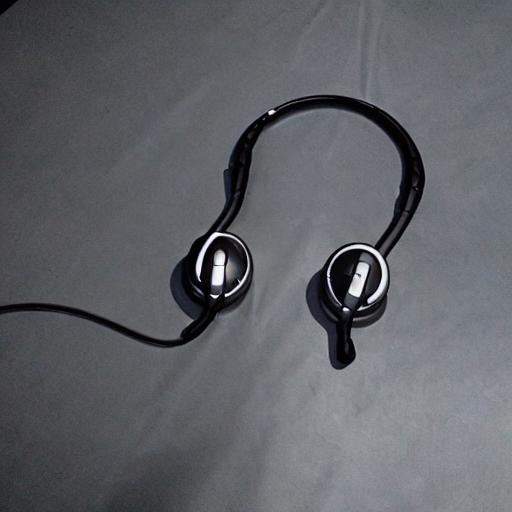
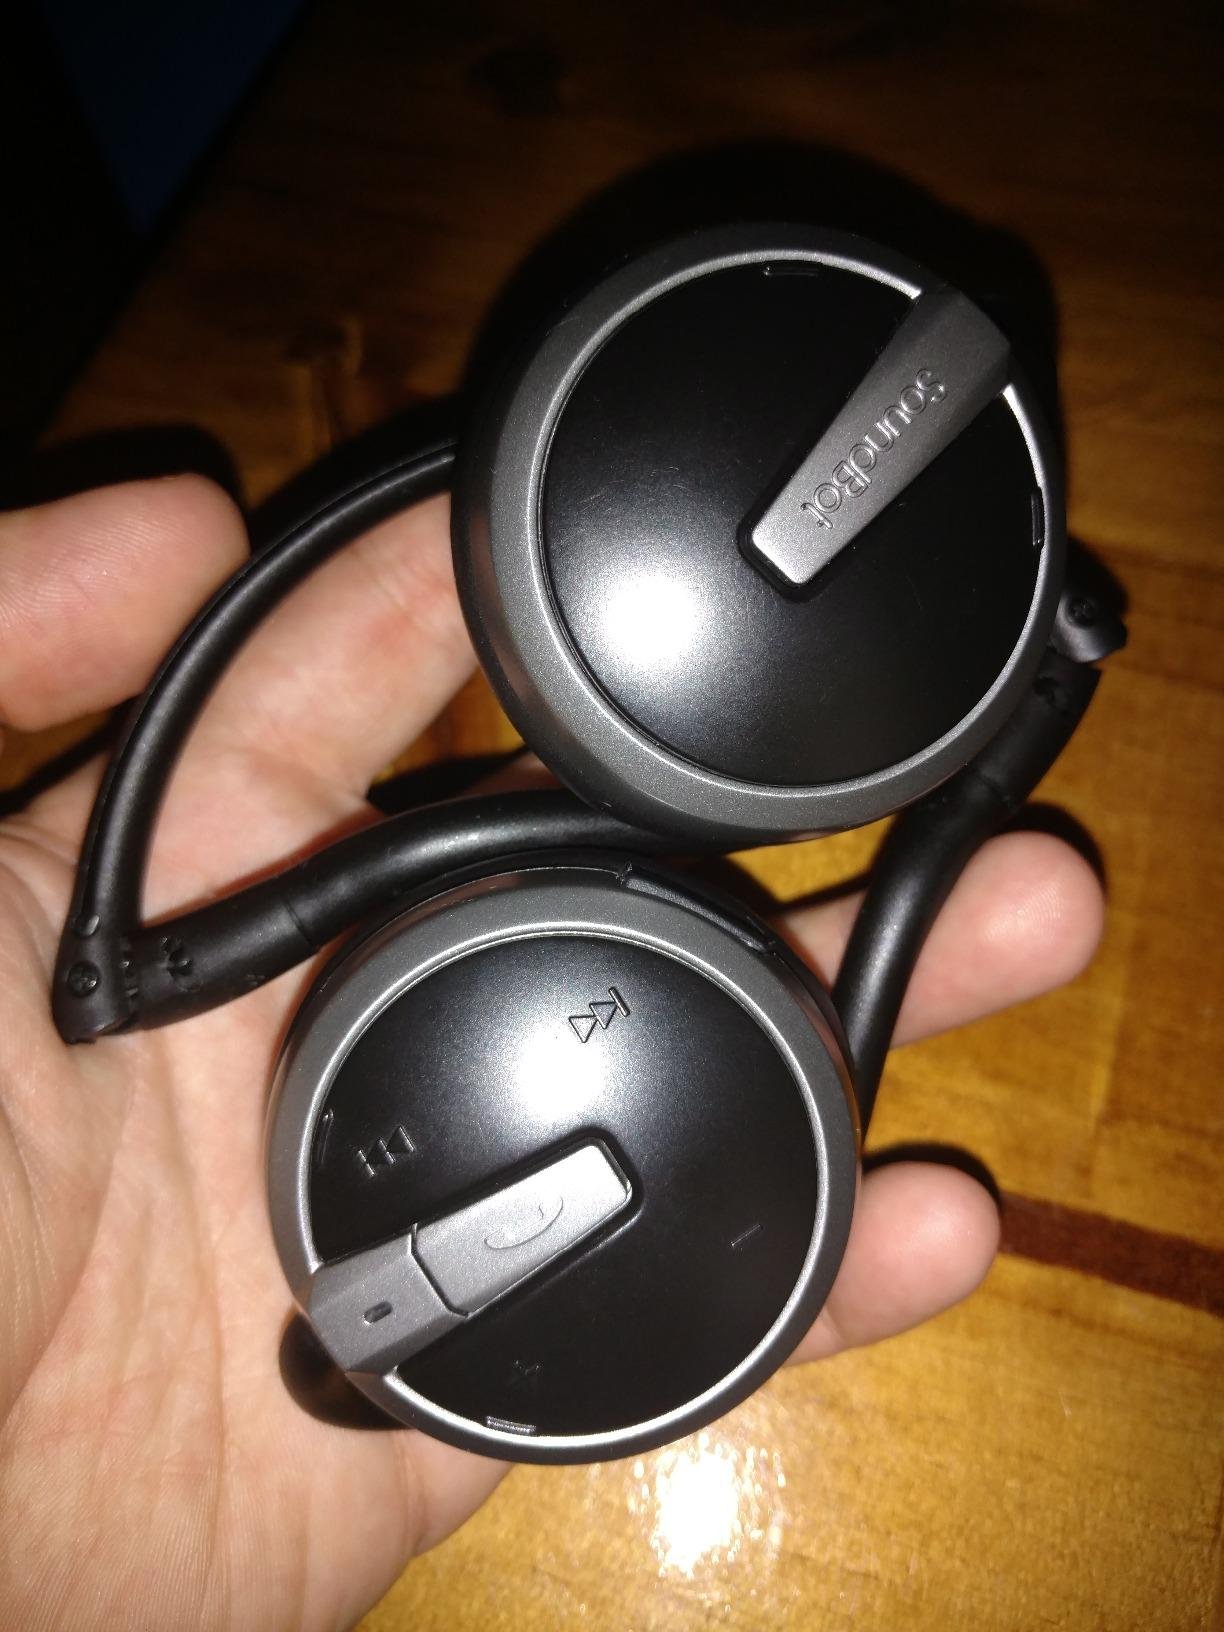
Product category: headphones
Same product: no